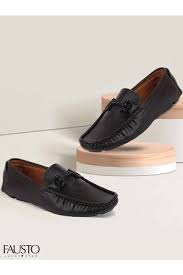
Label: Boat